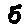
Label: 5